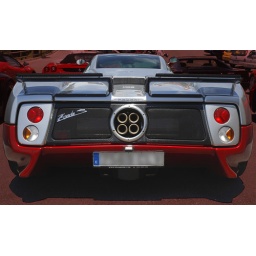
A photoshoped Paganini Zonda S, spotted at the Magna Cafe in Nueva Andalucia whilst walking into Puerto Banus.